Tortula muralis

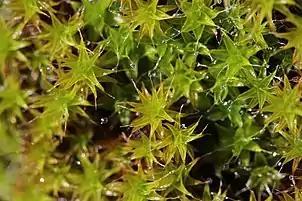

"Tortula muralis" forms greyish-green cushions no more than tall, with tongue-shaped leaves possessing acute to rounded leaf apices that approach a point. The leaf margins are narrowly recurved near their apex, and are distally bordered with two to four thicker rows of cells that bear or lack papillae. The costa are long, sometimes excurrent, and lack an adaxial pad of cells. They are narrow distally, with hexagonal distal laminal cells measuring 10-15 μm wide. These cells bear many papillae. The moss is autoicous, and its sporophytes are exerted. Its seta measure . Its erect and cylindrical capsules are stegocarpic, not systylius. Its urn measures 1.5-2.7 mm and its peristome 300 μm. Its spherical spores are either very finely papillose or border on smooth, measuring 8-12 μm.